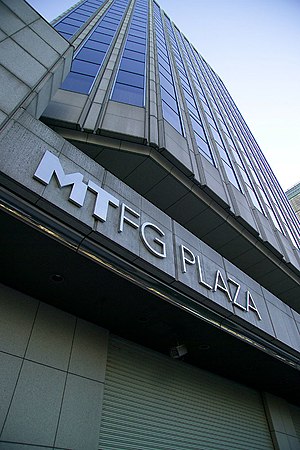
Mitsubishi UFJ Financial Group / Historie
MTFG Plaza er en af Mitsubishi Tokyo Financial Groups kontorbygninger.
Mitsubishi UFJ Financial Group, Inc. er en japansk bank- og finanskoncern med hovedsæde i Chiyoda, Japan.